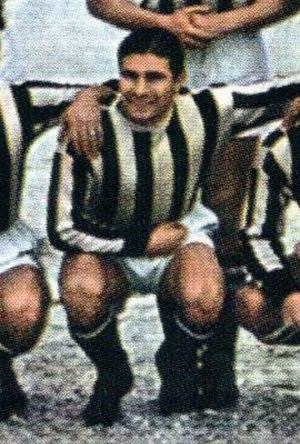
Teobaldo Depetrini est un joueur de football professionnel italien qui évoluait au poste de milieu de terrain, avant de devenir entraîneur par la suite.